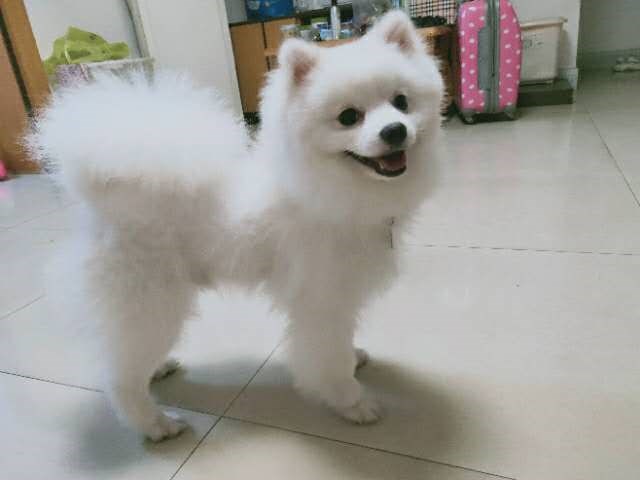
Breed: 1936-n000005-Pomeranian